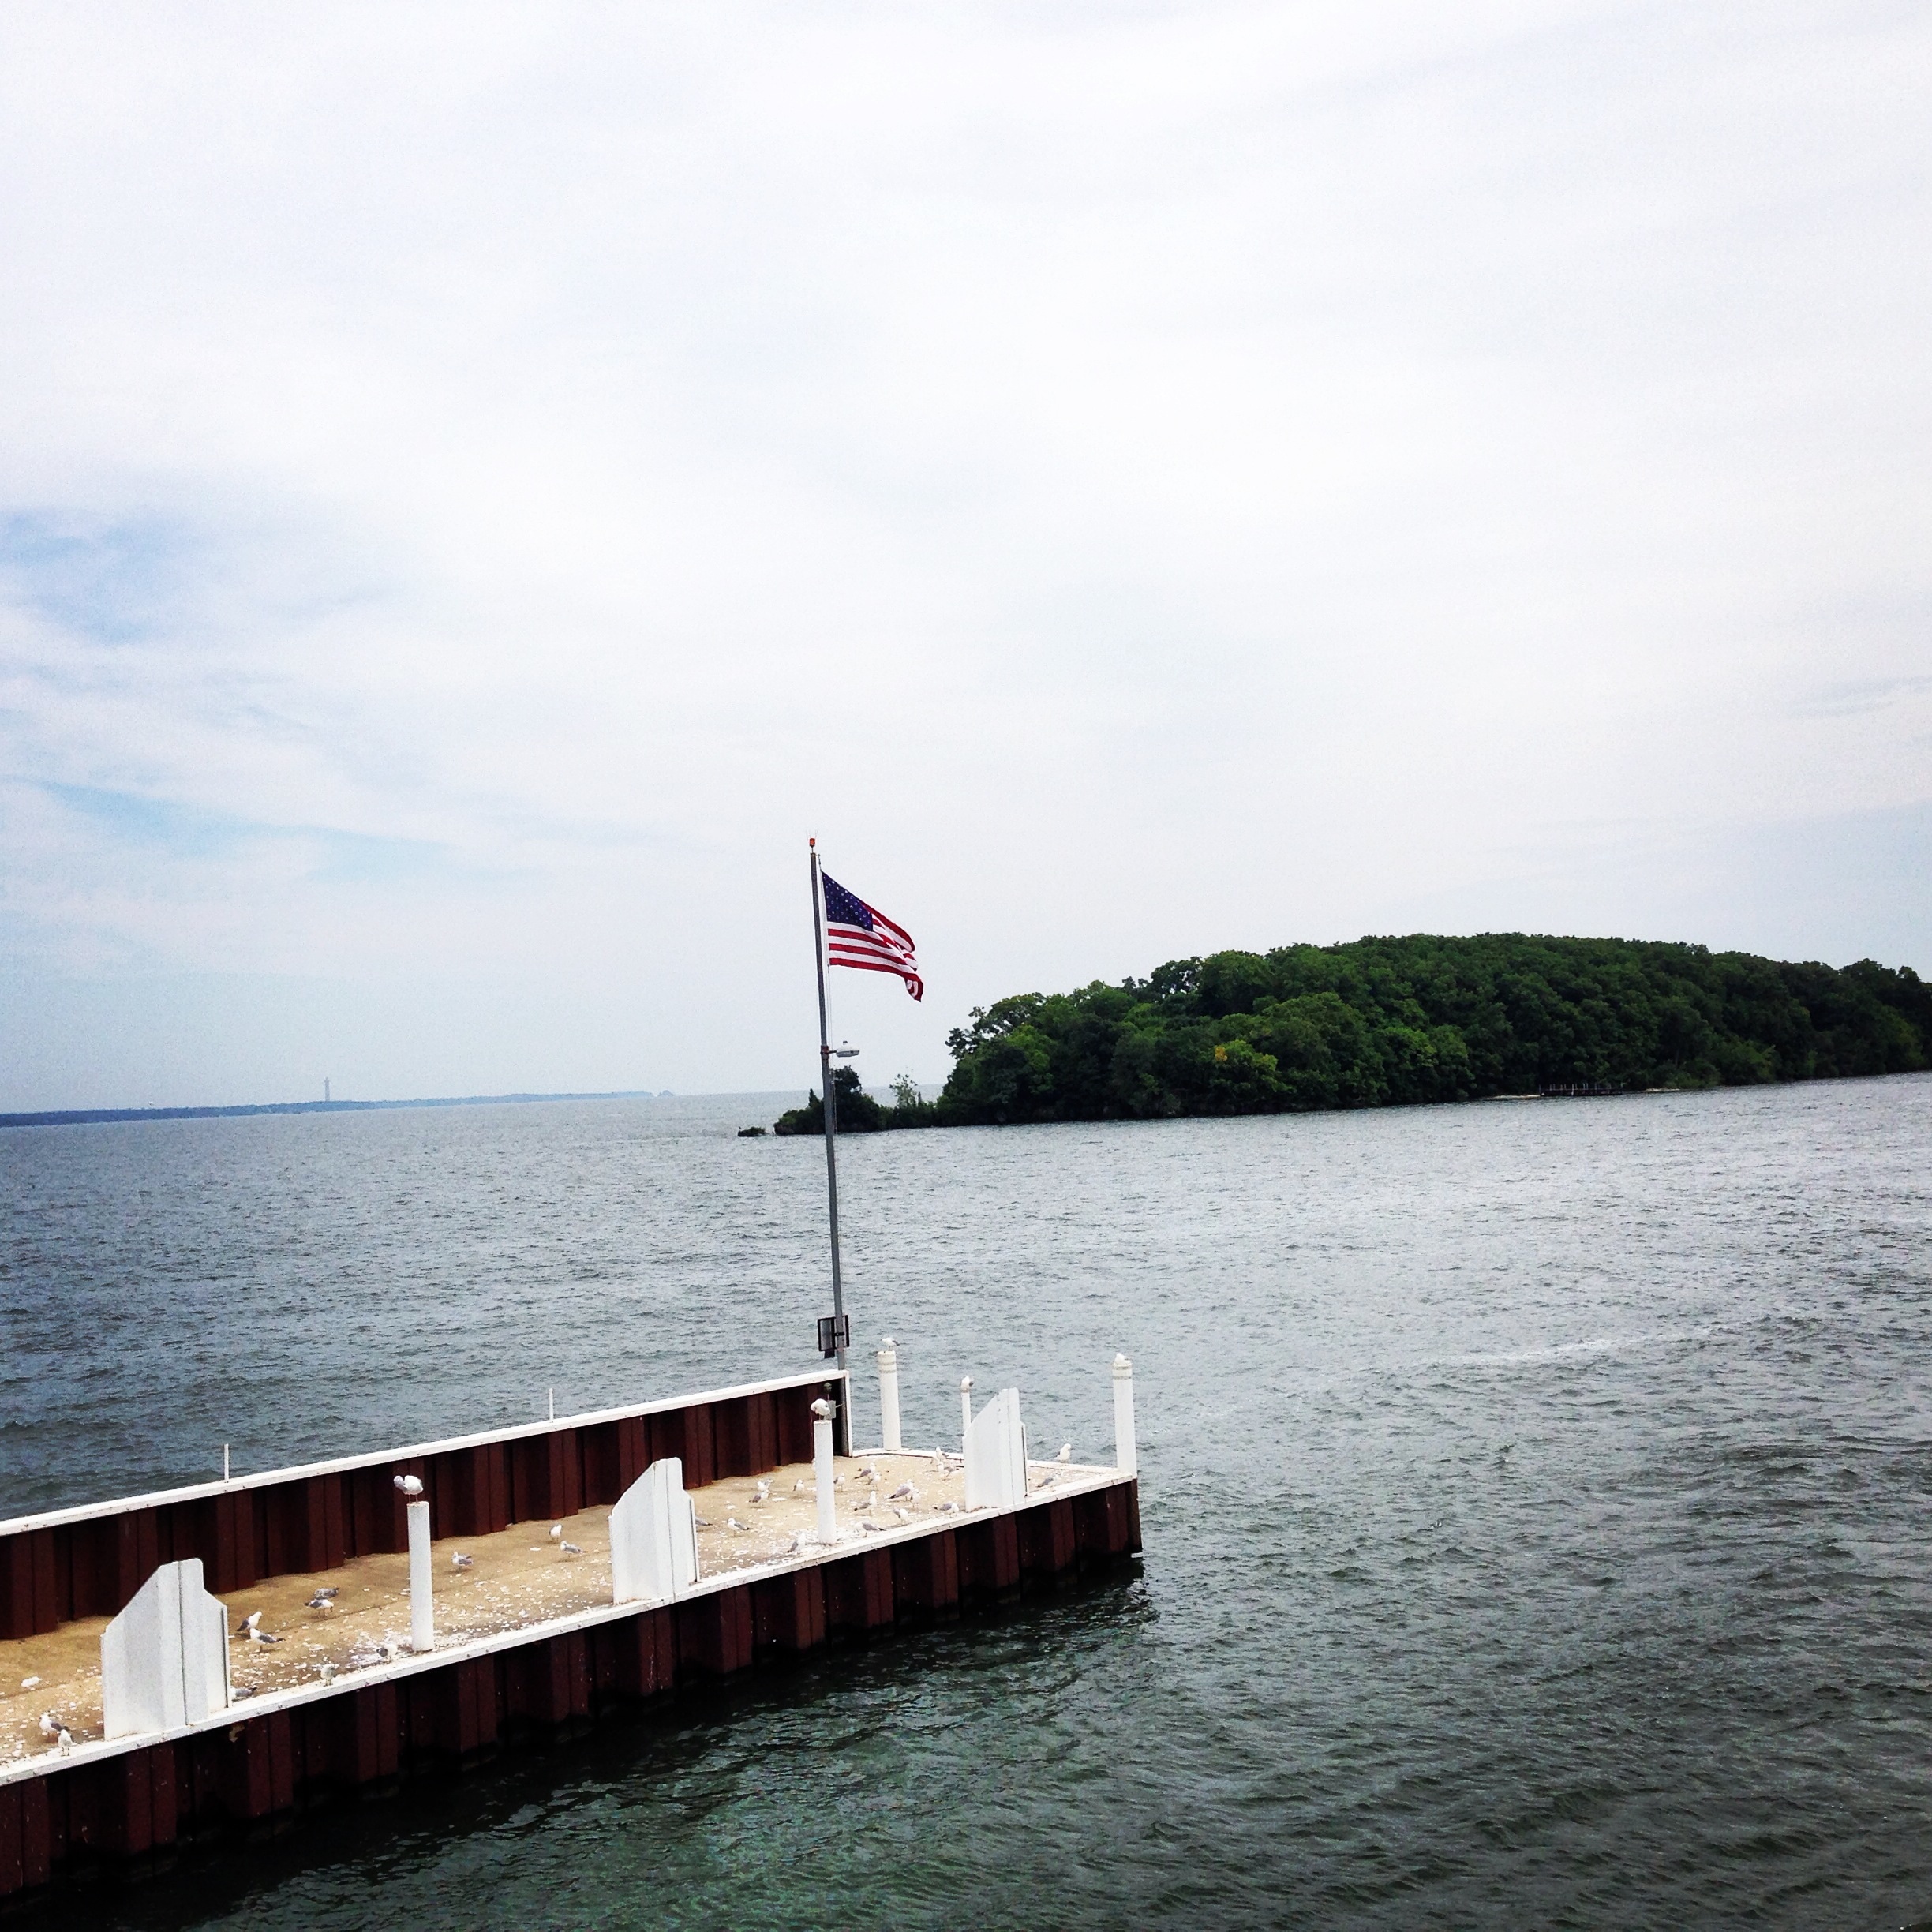
sea, coast, boat, vehicle, sailing, bay, sailboat, ferry, boating, sail, channel, watercraft